John Forbes and Company

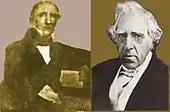
James Innerarity (left; 1777–1847) and his brother John (right; 1783–1854) took control of Forbes & Company after John Forbes retired in 1817. Both men became prominent U.S. citizens and lived in Pensacola or Mobile for most of their lives.

John Forbes had attempted to generate a profit for his firm by selling land to settlers. He also had attempted to secure direct payments of cash or land from the Spanish Crown, but neither of these strategies was fruitful. In December, 1817, John Forbes sold most of the lands his company had acquired east of the Apalachicola River for $66,666 to two merchants from Savannah and Cuba named Richard Carnochan and Colin Mitchel. He and his partners held about 25,000 acres in reserve, including Forbes Island in the Apalachicola River. An initial payment was to be made in London in 1818, and the balance of $50,000 was to be settled through annual installments. That balance was to be paid through mortgages that Forbes and his partners never received.